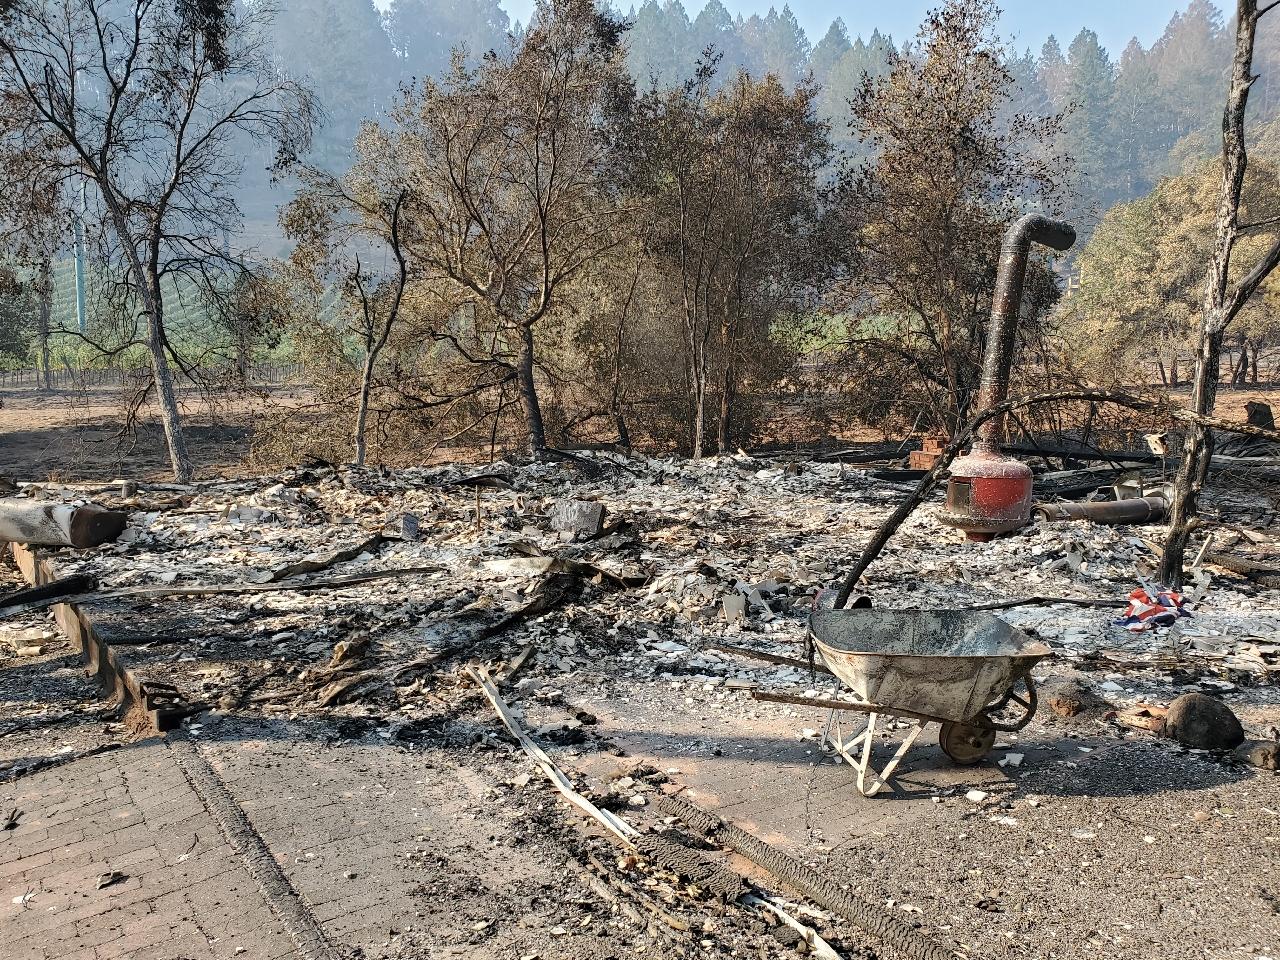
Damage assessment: destroyed